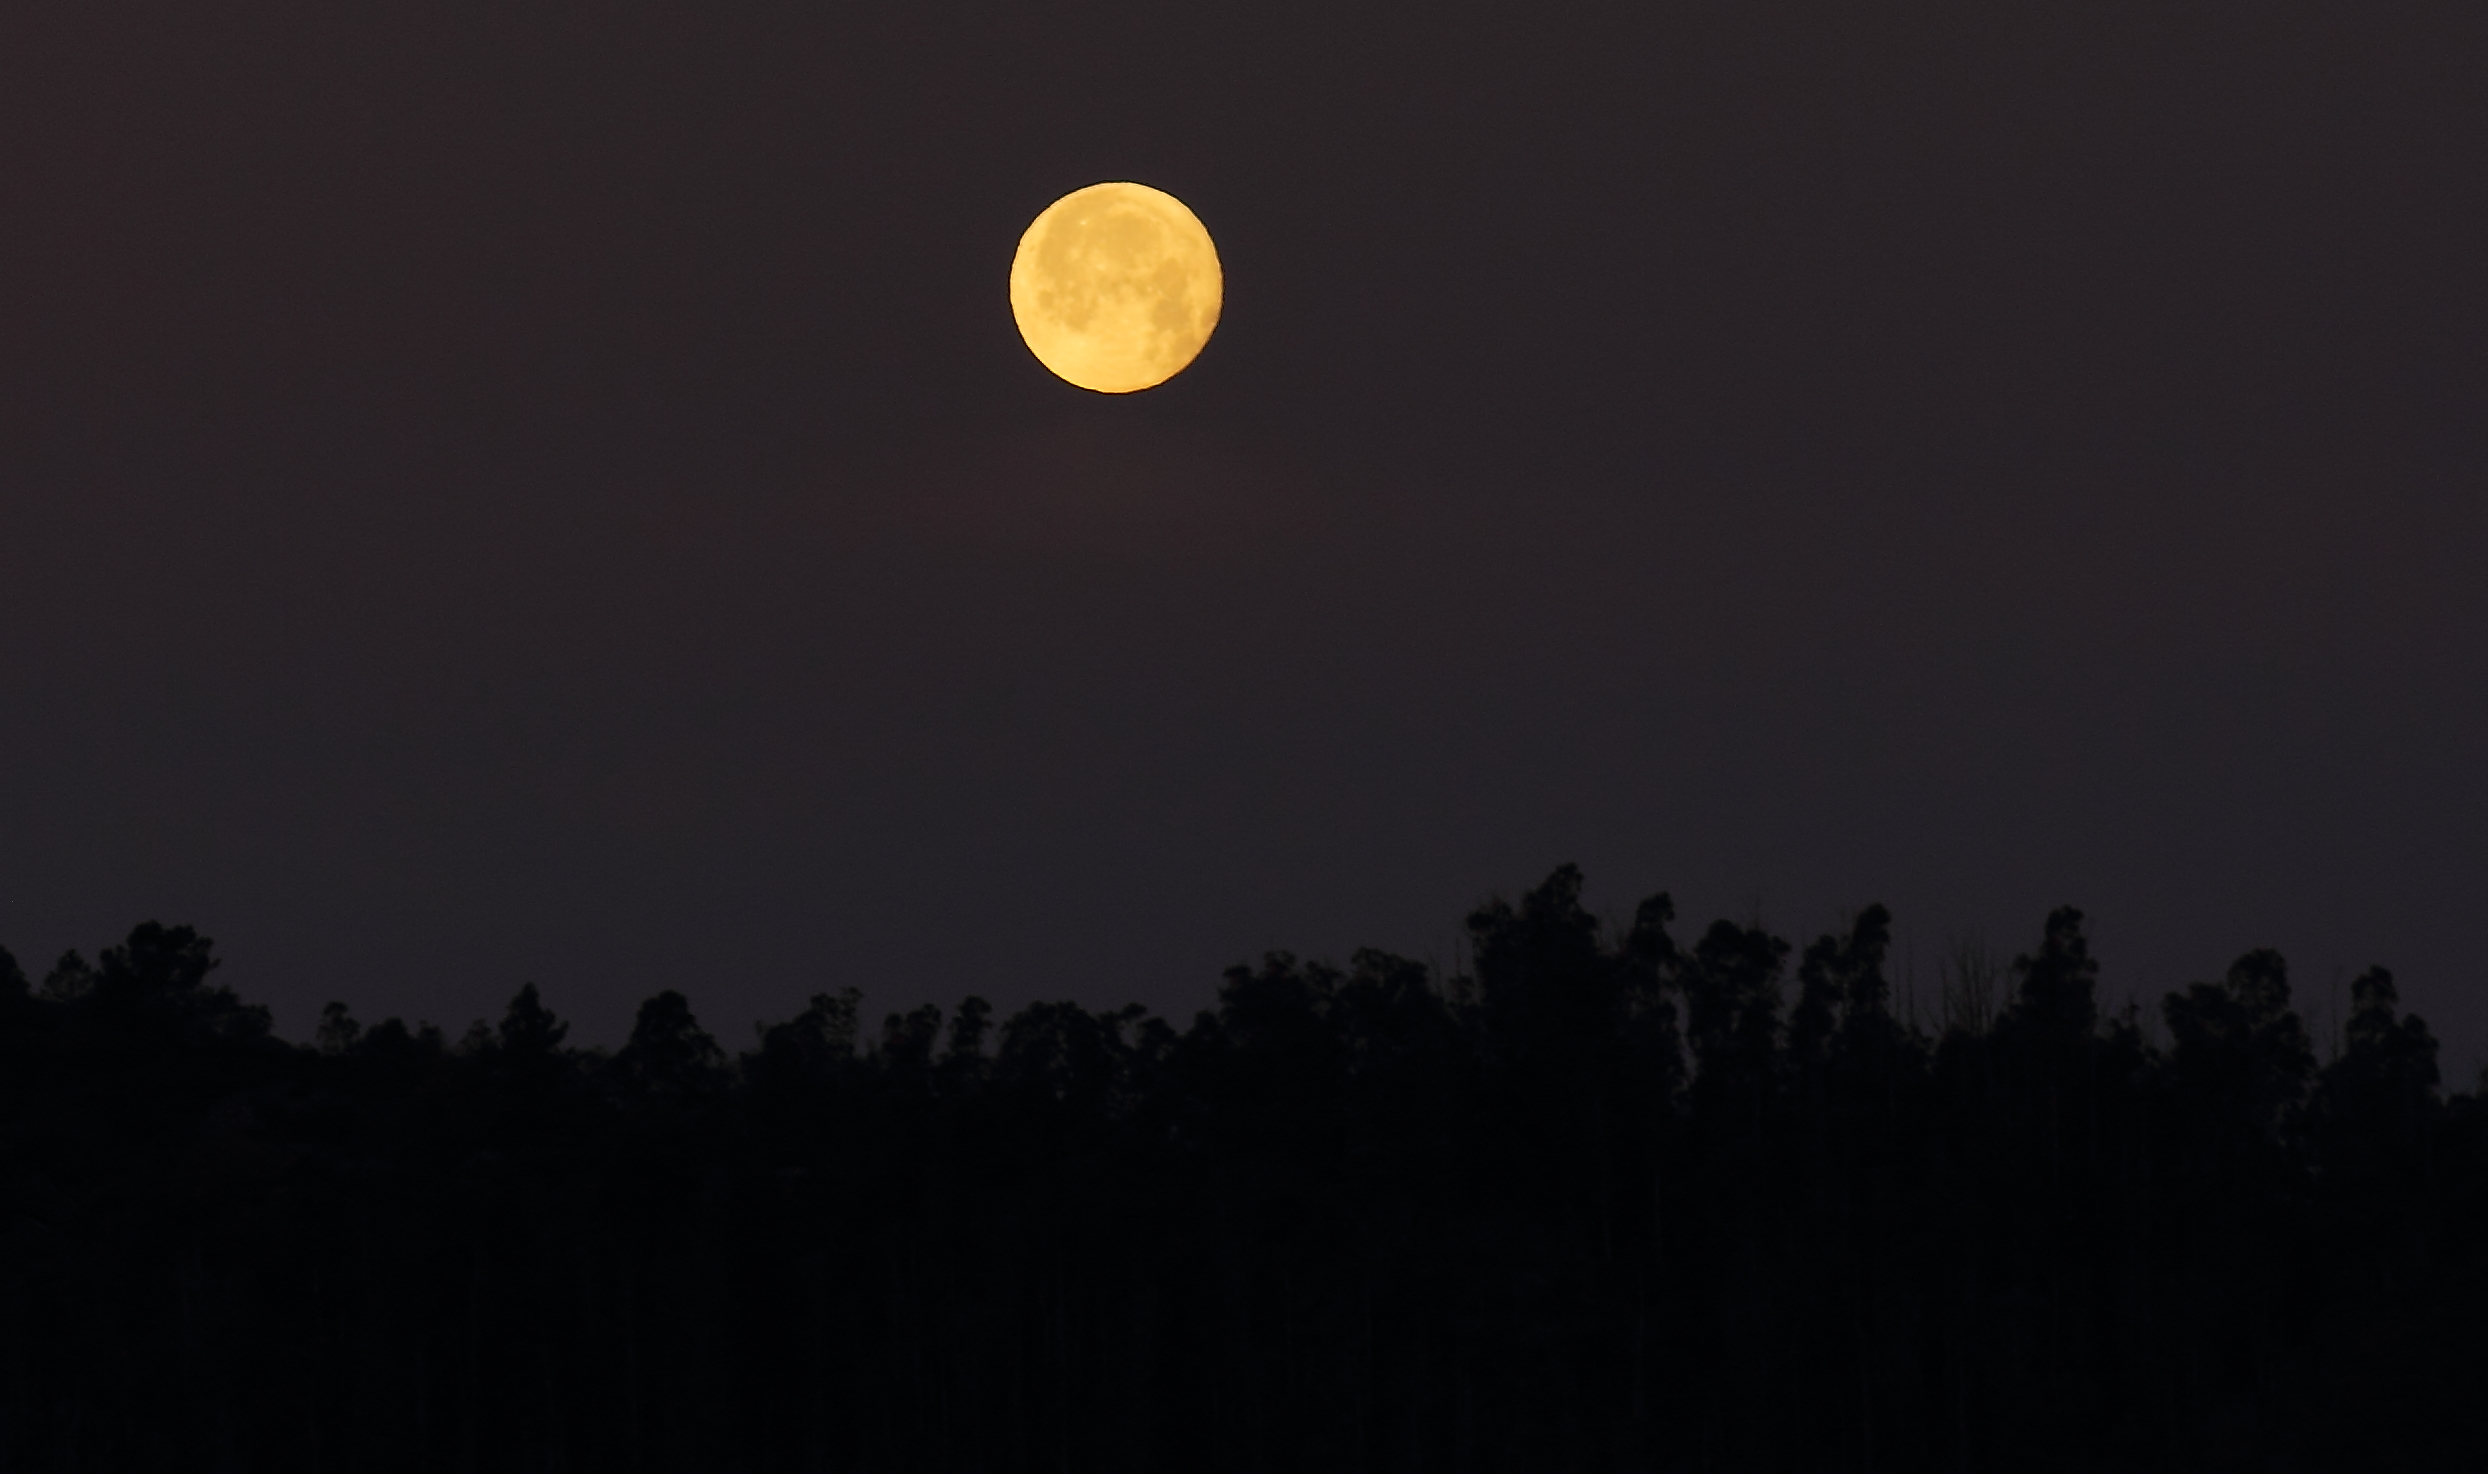
landscape, cloud, sky, night, morning, dawn, atmosphere, dusk, evening, darkness, moon, full moon, moonlight, spain, galicia, pontevedra, paisajes, crescent, bolinas, espana, ggl1, gaby1, canoneos550d, cotobade, aguasantas, canon100mm, astronomical object, atmosphere of earth, celestial event